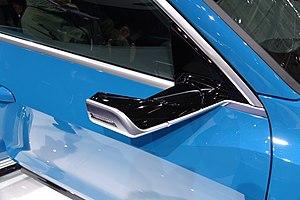
Rétrovision par caméra de l'Audi e-tron quattro
L'e-tron Sportback est un grand SUV coupé électrique commercialisé par le constructeur automobile allemand Audi à partir de 2020. L'e-tron Sportback est la version coupé de l'e-tron Quattro. Il est le second modèle 100% électrique du constructeur aux anneaux.
L'Audi e-tron Quattro est un grand SUV électrique commercialisé par le constructeur automobile allemand Audi à partir de 2019. Il est le premier modèle 100 % électrique du constructeur aux anneaux.